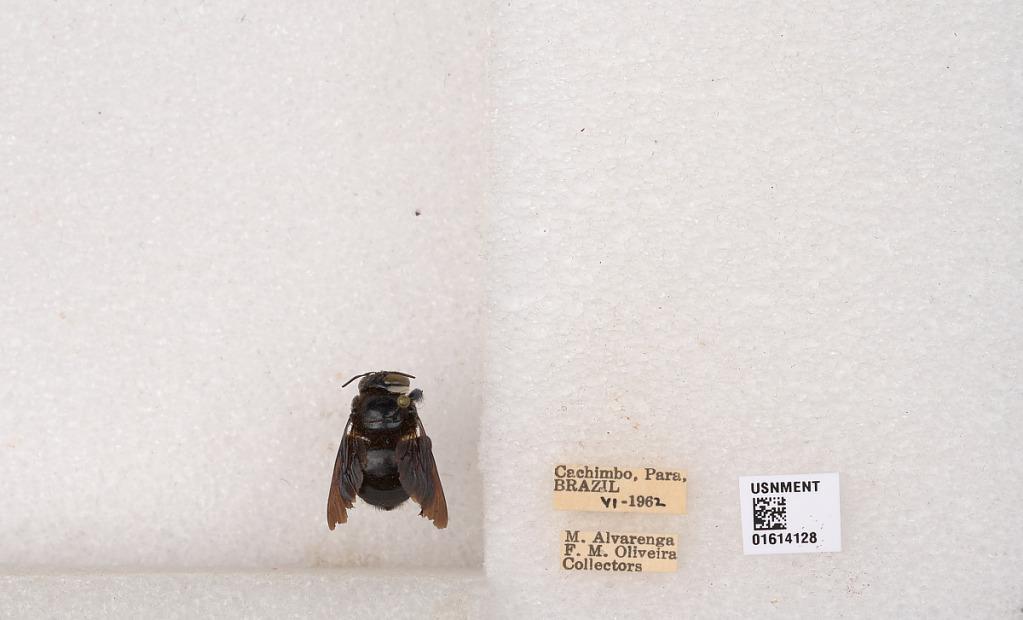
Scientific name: Xylocopa (Schonnherria) muscaria (Fabricius)
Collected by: M. Alvarenga & F. Oliveira
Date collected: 1962-6-1
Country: Brazil
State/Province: Para
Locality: Cachimbo